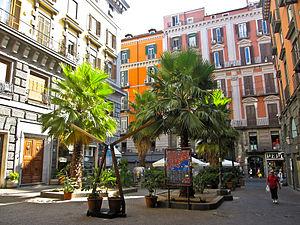
Les places de Naples ont une valeur artistique, historique, architecturale et touristique remarquable ; leur histoire accompagne celle de la ville depuis des siècles, elles ont toujours fait partie intégrante de la vie urbaine, des marchés ou des grands événements publics et politiques : elles constituent un élément de charme supplémentaire de la ville.